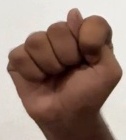
ASL sign: T